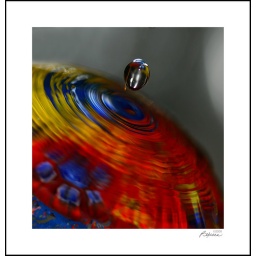
Ran water over a glass paperweight purchased in Venice in 2001.